Dmytro Vladov

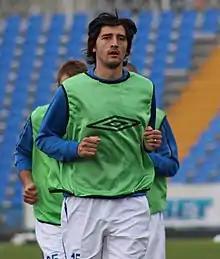
Dmytro Vladov in 2013

Dmytro Mykhaylovych Vladov (born 12 March 1990) is a Ukrainian professional footballer who played as a midfielder. He is a product of Chornomorets Odesa academy and has played for the reserves and youth squad since 2007.